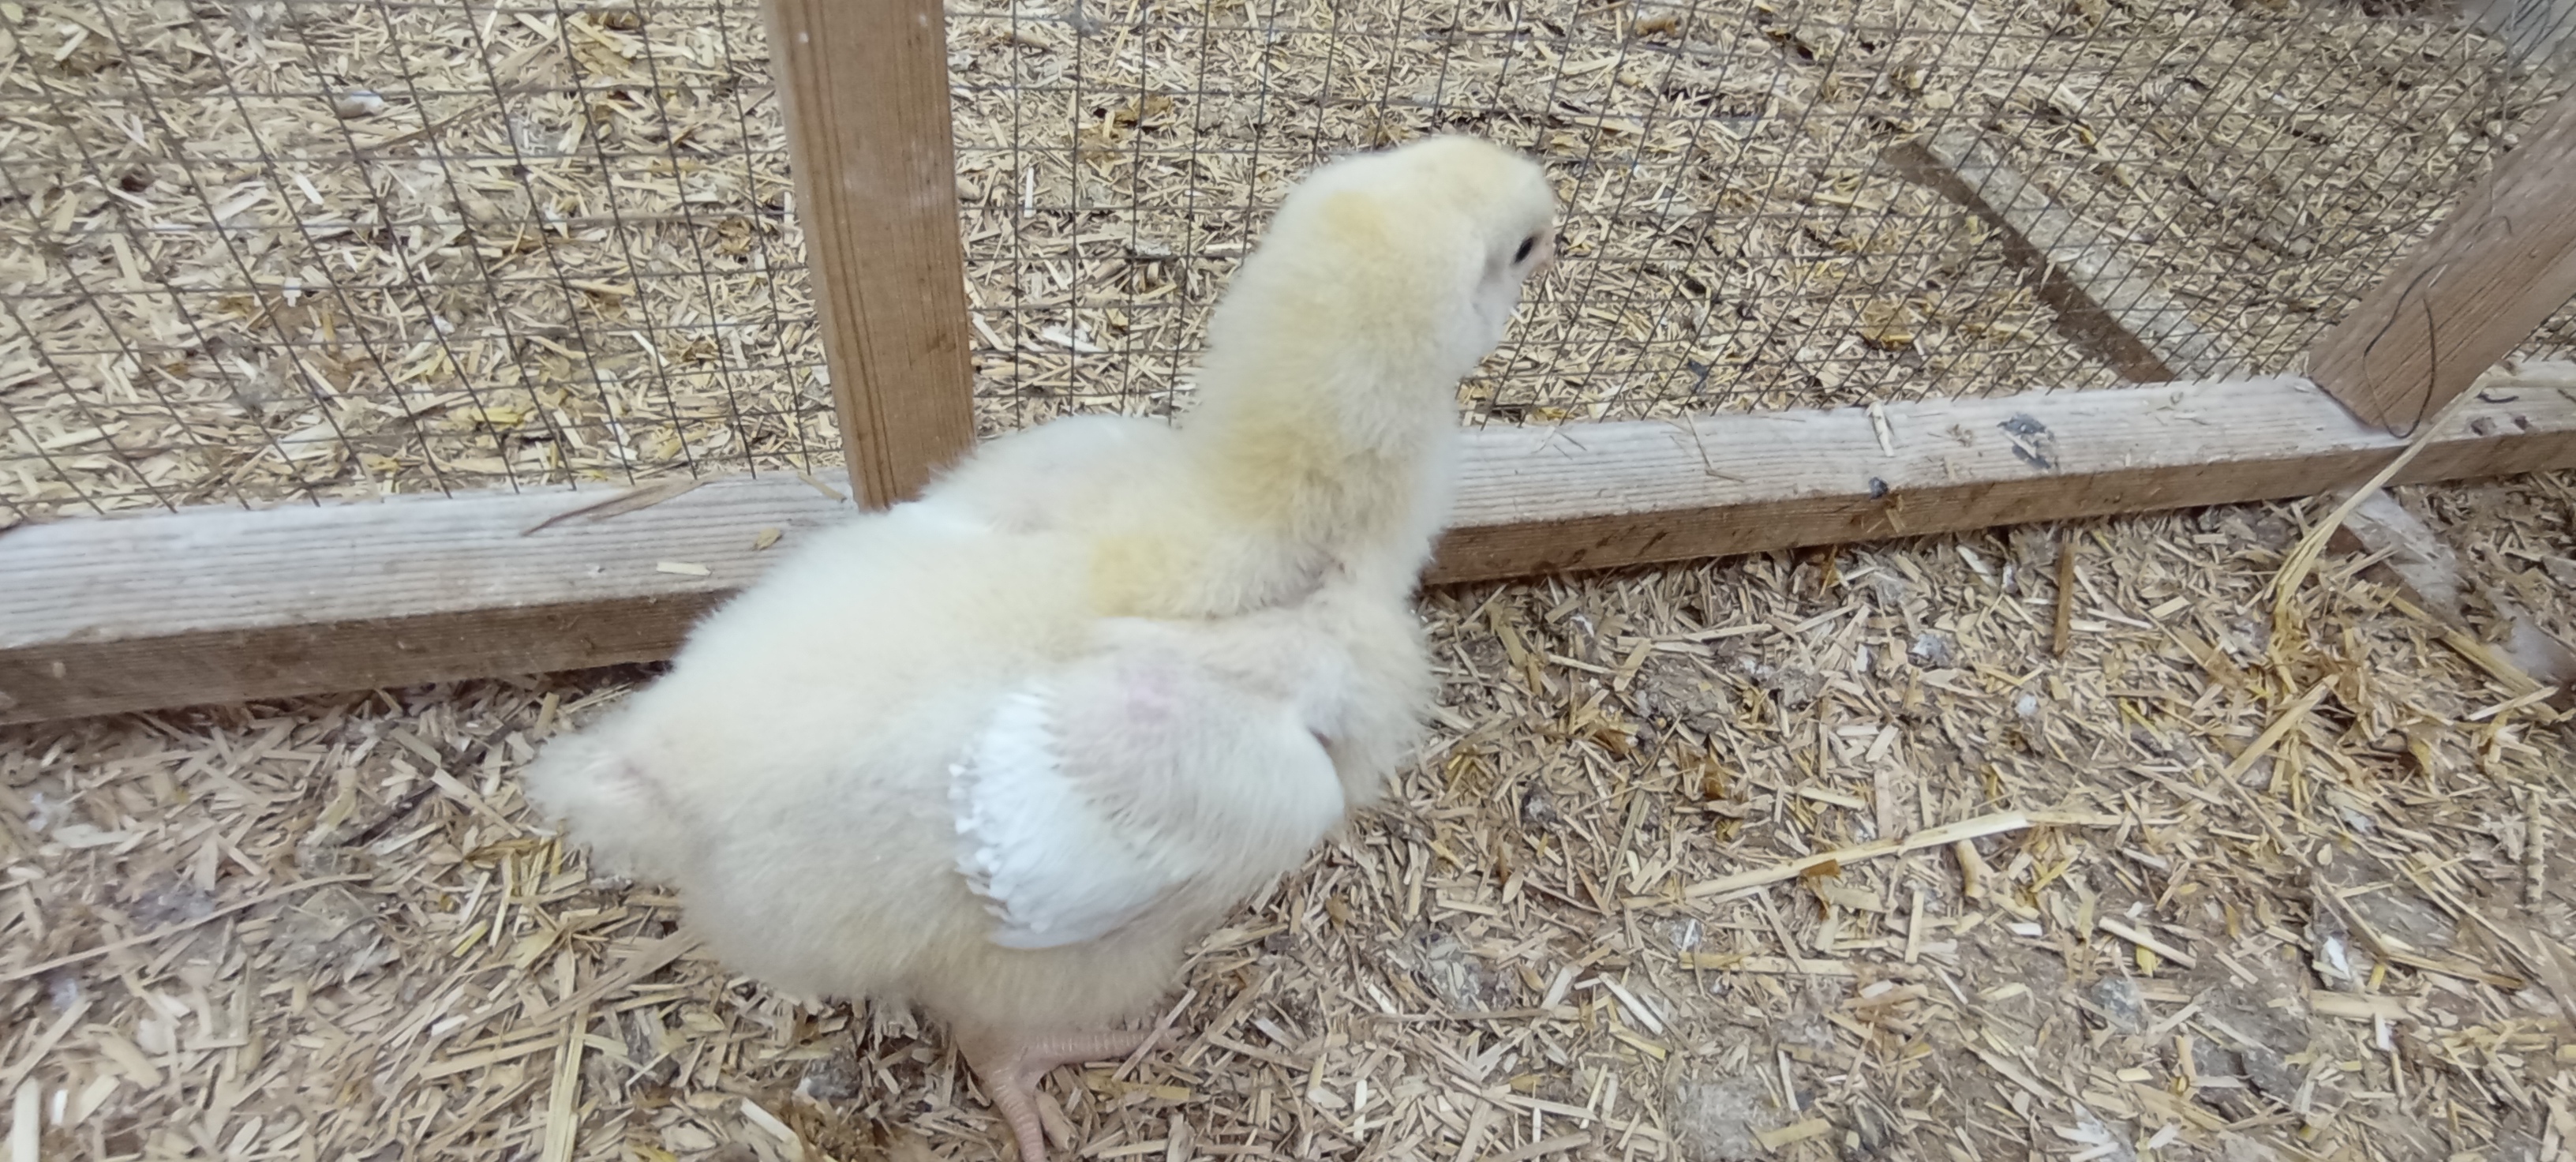
Weight: 351 g